Jousting

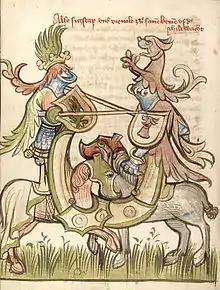
Depiction of a standing joust in an Alsatian manuscript of ca. 1420 (CPG 359); protection for the legs of the riders is integrated into the horse armour.

With the development of the courtly ideals of chivalry in the late medieval period, the joust became more regulated. This tendency is also reflected in the pas d'armes in general. It was now considered dishonourable to exploit an opponent's disadvantage, and knights would pay close attention to avoid being in a position of advantage, seeking to gain honour by fighting against the odds. This romanticised "chivalric revival" was based on the chivalric romances of the high medieval period, which noblemen tried to "reenact" in real life, sometimes blurring the lines of reality and fiction.